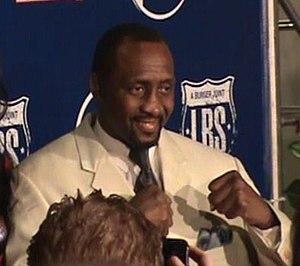
Thomas Hearns est un boxeur américain né le 18 octobre 1958 à Memphis.